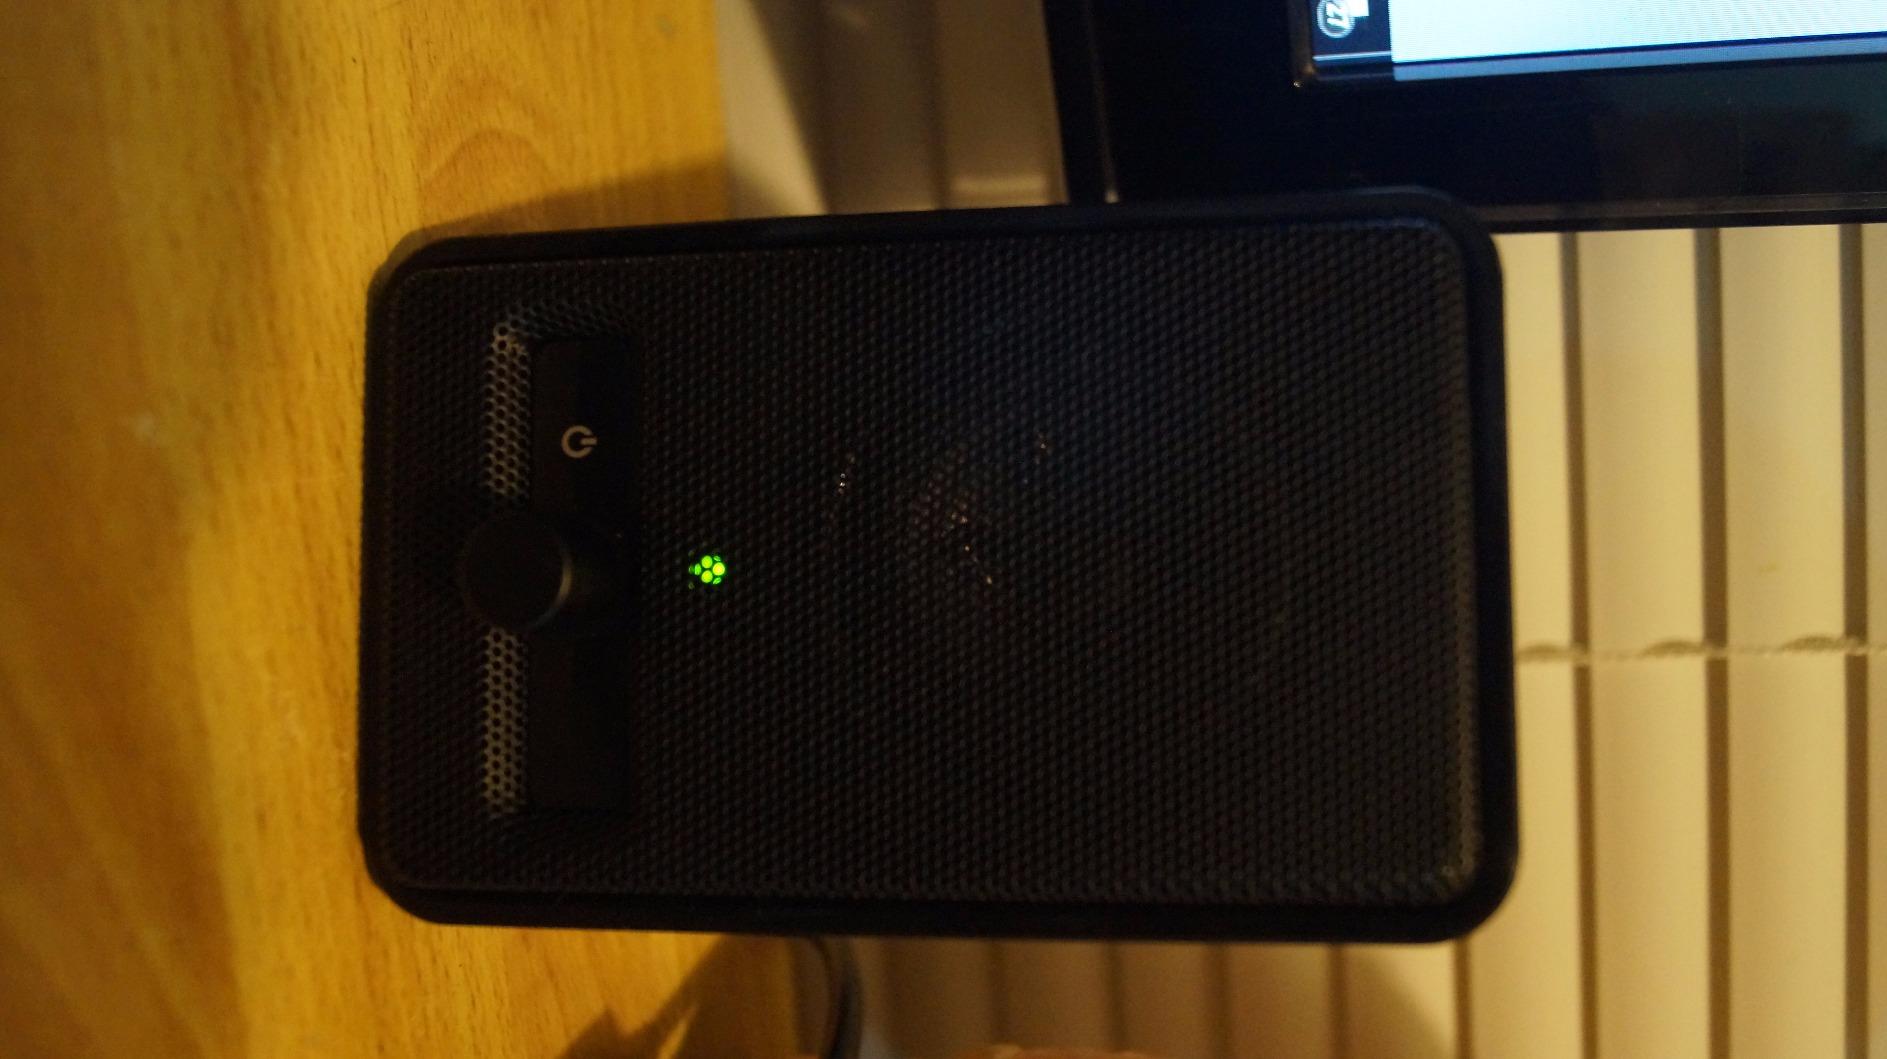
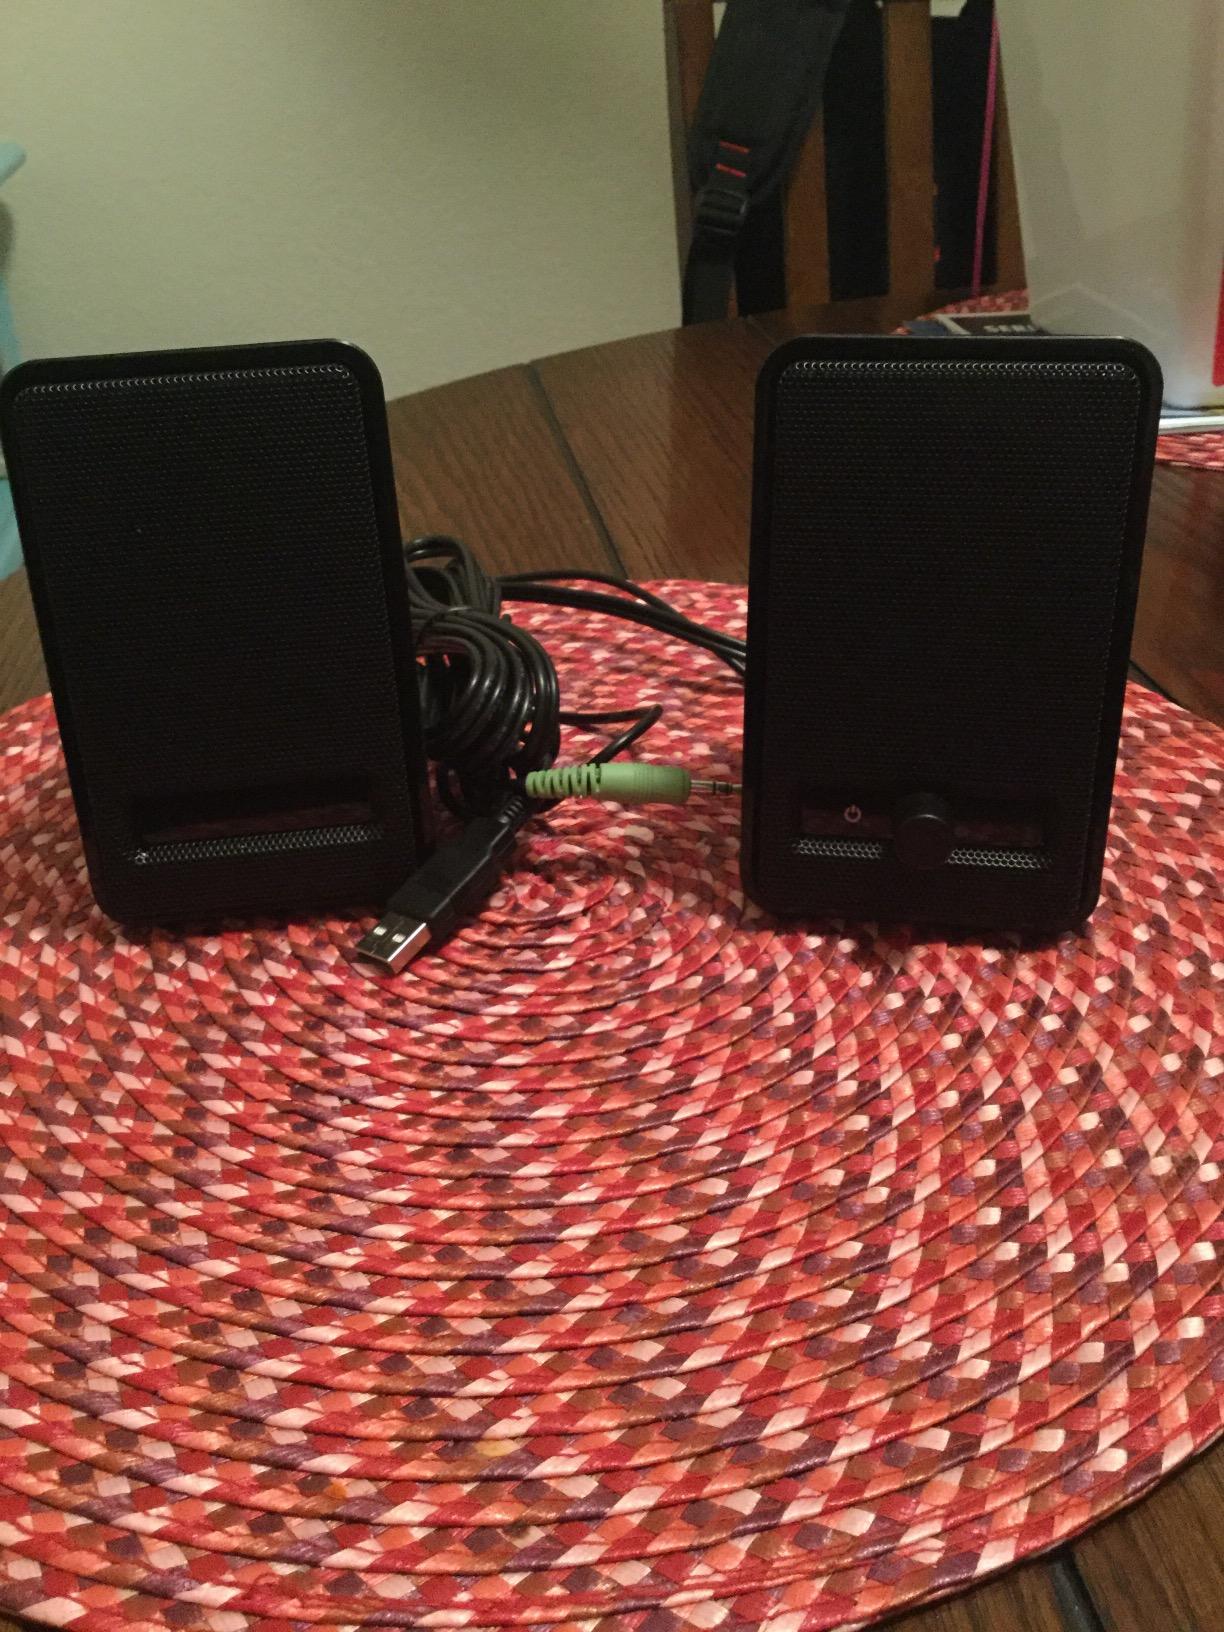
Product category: speaker
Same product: yes